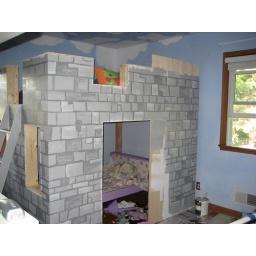
Castle bunk bed Brad built for the girls (still working on it in this photo)